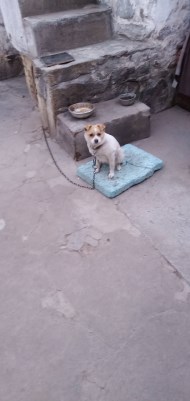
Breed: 3336-n000121-chinese_rural_dog